Milan Ftáčnik

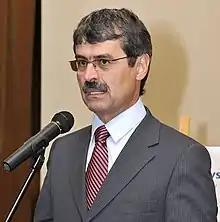

Milan Ftáčnik (30 October 1956 – 13 May 2021) was a Slovak politician, Minister of Education of the Slovak Republic from 1998 to 2002 and Mayor of Bratislava from 2010 to 2014. Prior to this he was also Mayor of Petržalka from 2006 to 2010.